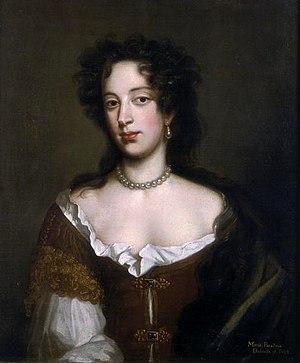
Marie Béatrice Éléonore Anne Marguerite Isabelle d'Este, princesse de Modène, née le 5 octobre 1658 à Modène et morte le 7 mai 1718 à Saint Germain en Laye, est une reine consort d'Angleterre, d'Écosse et d'Irlande en tant que seconde épouse de Jacques II d'Angleterre.
Jacques Stuart, né à Londres le 14 octobre 1633 et mort le 16 septembre 1701 à Saint-Germain-en-Laye, fut roi d'Angleterre et d'Irlande sous le nom de Jacques II et roi d'Écosse sous le nom de Jacques VII du 6 février 1685 jusqu'à son renversement lors de la Glorieuse Révolution trois ans plus tard.
Cette page donne la liste des conjoints des souverains écossais. Les épouses des rois d'Écosse, majoritaires, ont toutes reçu le titre de reine. Mais il y a aussi quelques hommes, dont les titres ont varié selon les circonstances du règne de leurs conjoints : certains ont reçu le titre de roi, d'autre celui de prince d'Écosse. Le terme de consort, aujourd'hui couramment utilisé en anglais pour désigner les époux des souverains, est inédit pour la période où l'Écosse existait en tant que royaume. Par commodité, on l'emploie parfois pour désigner essentiellement les époux des reines d'Écosse. Ce terme de « roi consort » est toutefois impropre pour la plupart d'entre eux, qui ont pleinement exercé le rôle de rois d'Écosse, jure uxoris, comme ce fut le cas notamment de François II de France. En 1707, les royaumes d'Angleterre et d'Écosse fusionnent pour devenir le royaume de Grande-Bretagne mettant fin à l'existence d'un royaume indépendant.